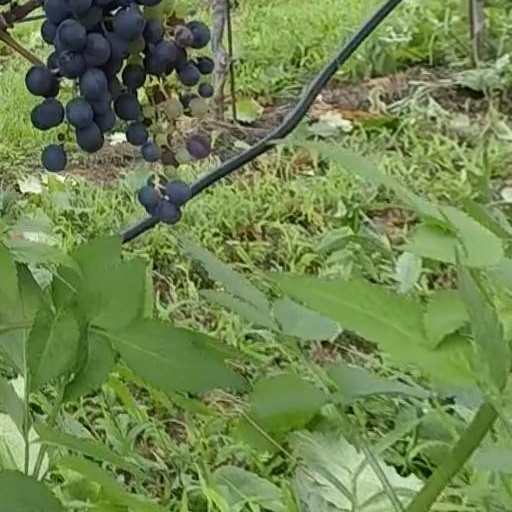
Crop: grape